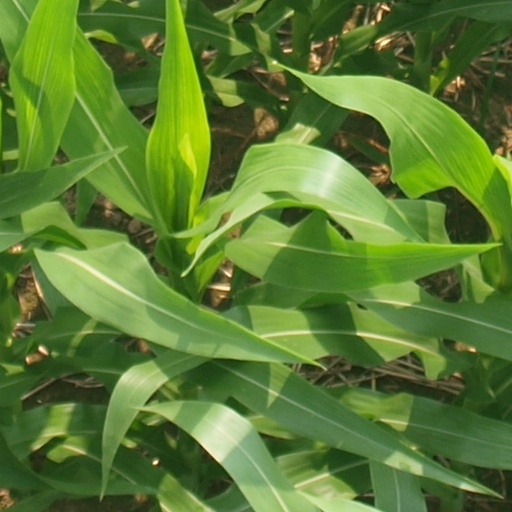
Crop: maize; corn